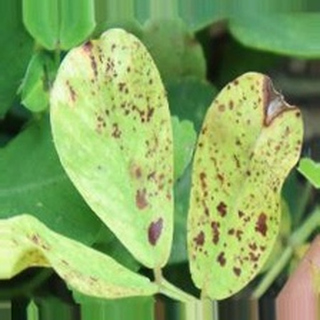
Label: groundnut_late_leaf_spot